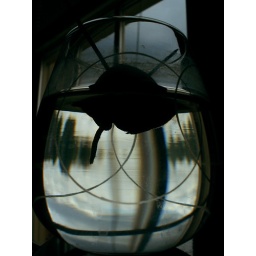
i'm growing an avocado tree - and in 9 years will be fruit bearing.